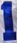
Number: 1